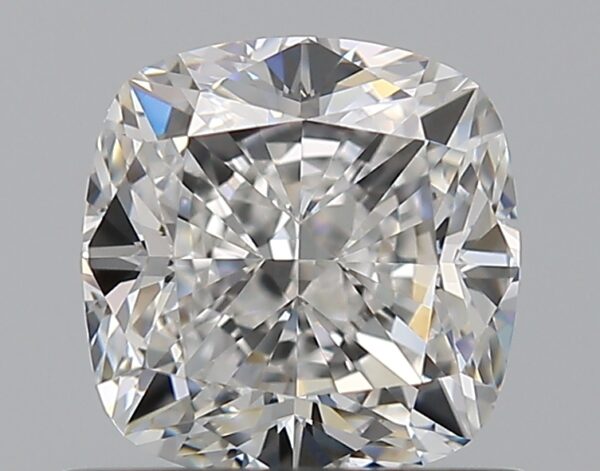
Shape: cushion
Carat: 0.93
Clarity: VVS1
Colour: F
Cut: EX
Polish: EX
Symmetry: EX
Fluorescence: F
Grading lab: GIA
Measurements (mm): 5.45 x 5.35 x 3.71